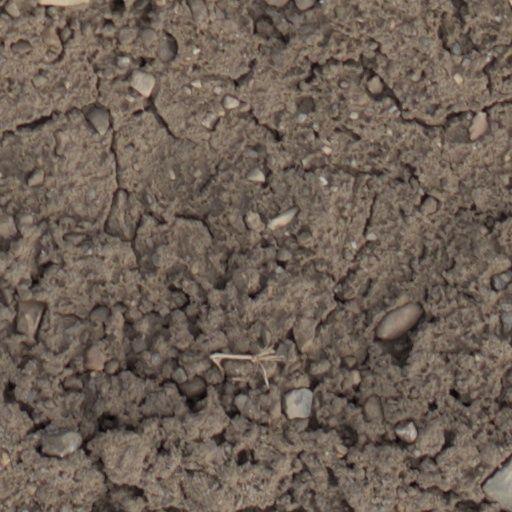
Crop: wheat